History of Sylhet

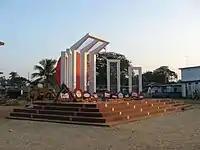
A Shaheed Minar replica in Srimangal

In 1905, Sylhet was added to the Chief Commissioner's Province of Eastern Bengal and Assam as a result of the Partition of Bengal. The new province, now ruled by a Lt. Governor, had its capital at Dhaka. Sylhet was incorporated into the province's Surma Valley Division. The province had a 15-member legislative council in which Assam had two seats. The members for these seats were recommended (not elected) by rotating groups of public bodies.